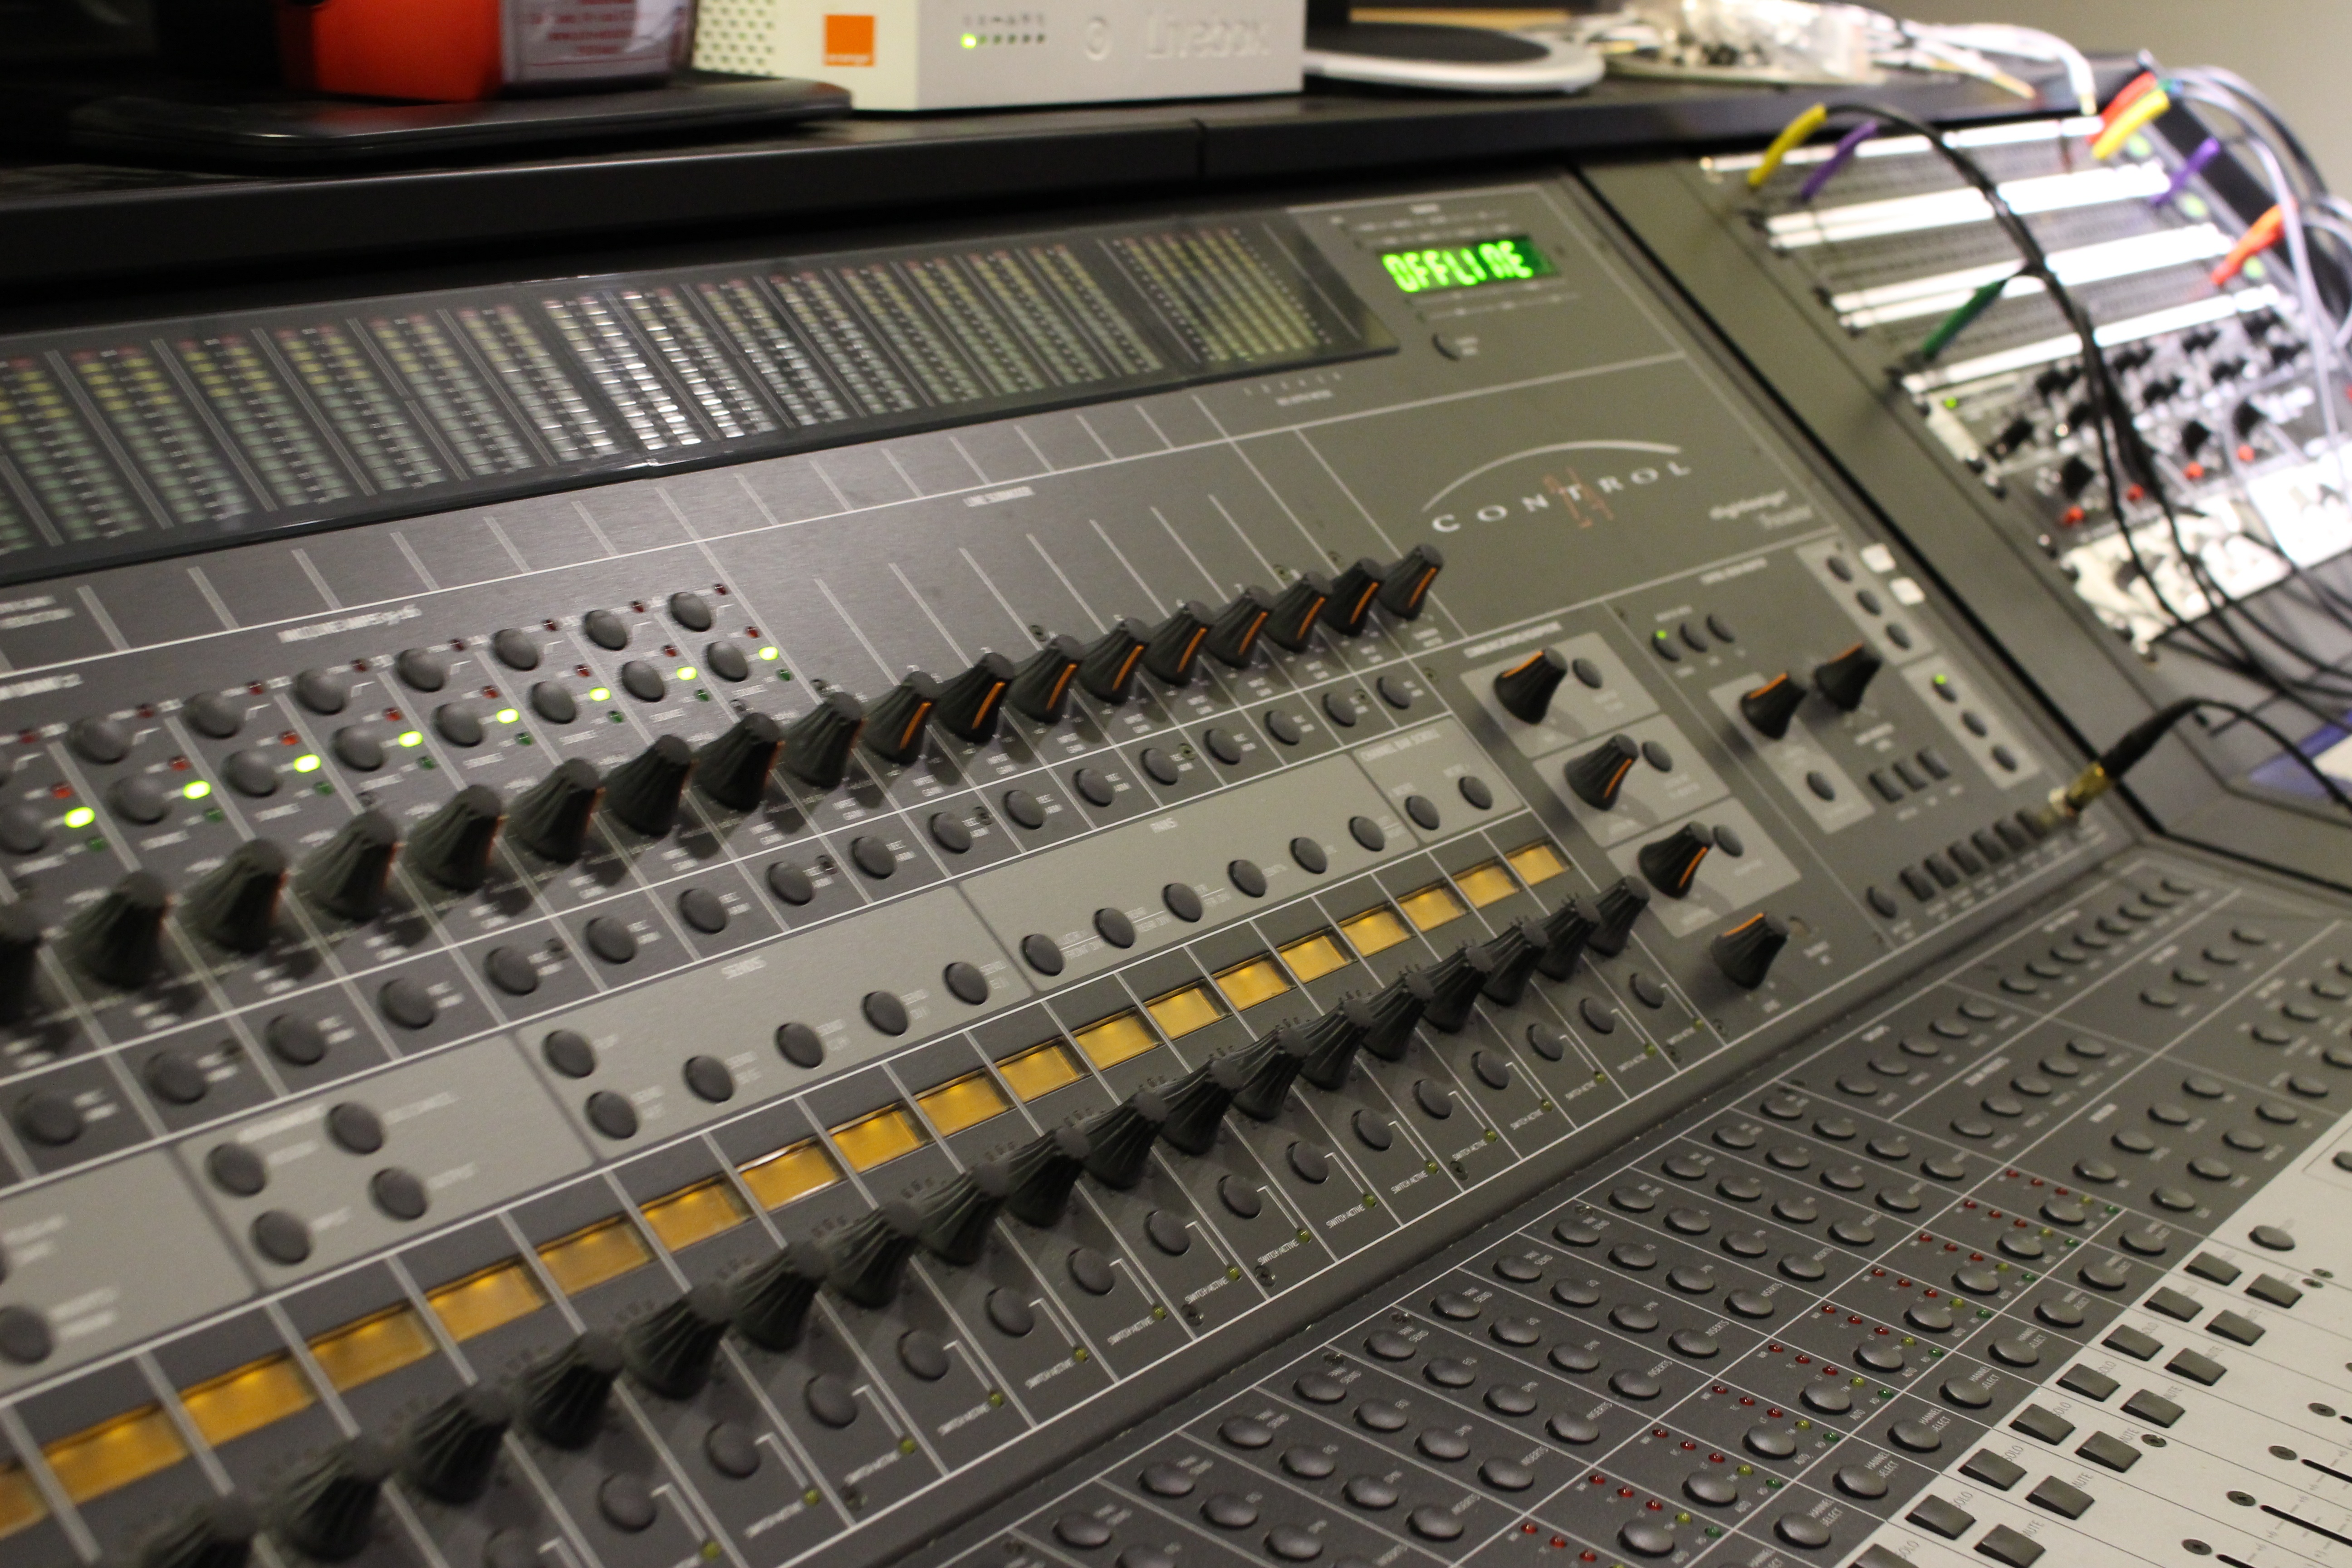
music, technology, recording studio, recording, audio, mixer, synthesizer, audio equipment, sound mixer, sampling, rehearsal room, electronic device, musical keyboard, personal computer hardware, electronic instrument, audio engineer, mixing console, sound design